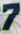
Number: 7